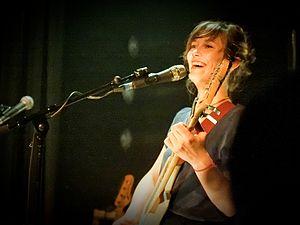
Mina Tindle en concert à La Maroquinerie, Paris le 12 mars 2012.
Pauline de Lassus Saint-Geniès, plus connue sous son nom de scène Mina Tindle, est une auteur-compositeur-interprète française née en 1983. Elle a deux albums à son actif, dont le premier, Taranta, sort en mars 2012.